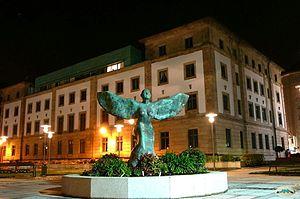
Pontevedra est une ville qui se trouve dans le nord-ouest de l'Espagne et de la Péninsule Ibérique. Capitale de la province de Pontevedra ainsi que capitale de la région touristique des Rías Baixas ou Rías Bajas, la ville est située dans le sud-ouest de la communauté autonome de Galice. Elle est surnommée « la ville où le piéton est roi ».